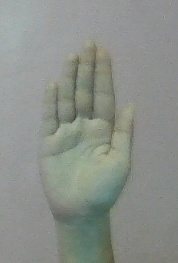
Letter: seen